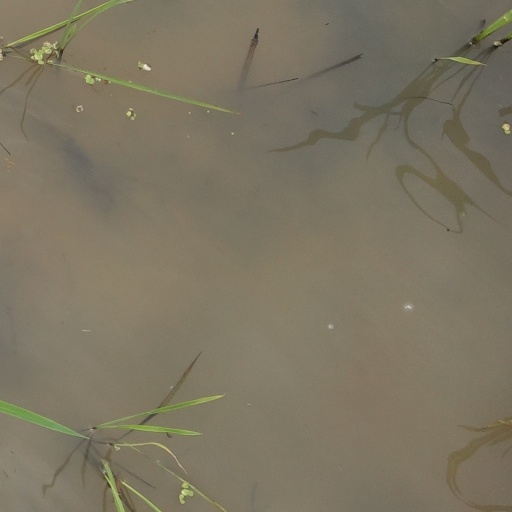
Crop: rice